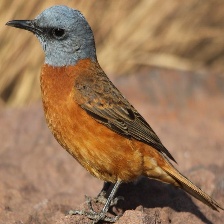
Species: CAPE ROCK THRUSH
Scientific name: MONTICOLA RUPESTRIS